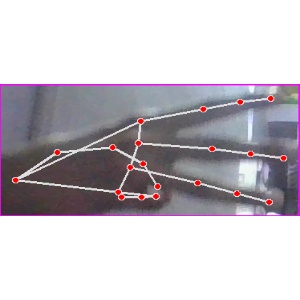
अक्षर: भ